Barlow Road

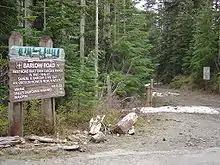
A marker on the Barlow Road, near its crossing with Oregon Route 35

The clearing party made it to the top of a ridge, now known as Barlow Pass, where they were effectively lost. Barlow, Palmer, and a man named Harrison Porter Locke hiked the south face of Mount Hood west of Palmer Glacier to scout a westward route off the mountain. Palmer, in better physical condition than his companions, climbed high on a glacier (likely Zigzag Glacier), and took detailed notes on the surrounding ridges and rivers. They returned to the group, arranged for guards for their wagons at a place they named Fort Deposit. Several families in wagons ill-suited for travel through the wilderness remained at Fort Deposit, while the remainder returned to The Dalles. Barlow's group followed the Sandy River west on foot. Palmer noted an intersection with a trail coming from The Dalles by way of Lolo Pass, around the north side of Mount Hood, which had previously been the only overland trail traversed by pioneers. Near the present-day city of Sandy, they turned southwest to reach Eagle Creek and Philip Foster's farm near present-day Clackamas.